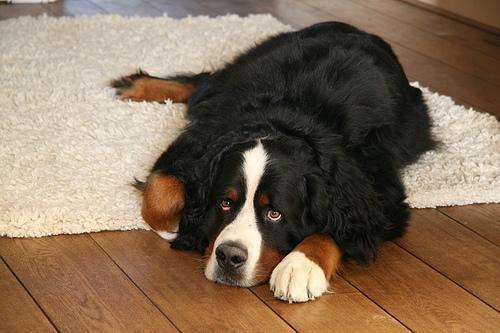
Bernese_mountain_dog